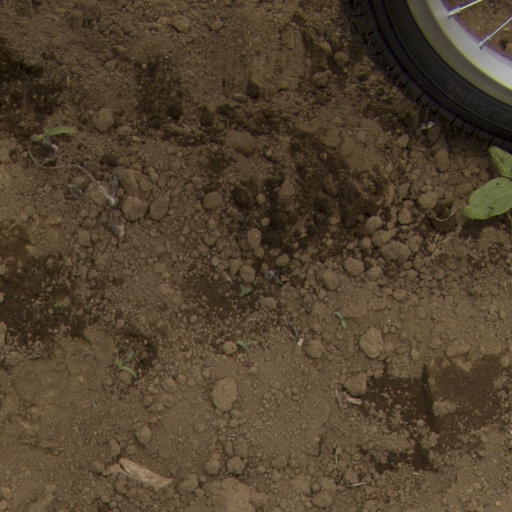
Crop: Jerusalem artichoke